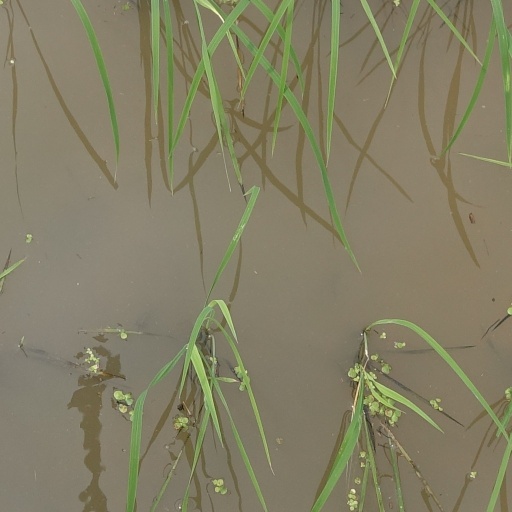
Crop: rice